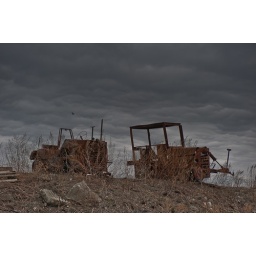
an old wooden go-cart also littered the place. there were more vehicles and old boats in the attached garage. Grain Elevators-7163